Fugitive Investigative Strike Team

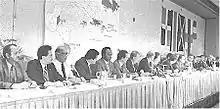
A press conference for FIST VIII

In October 1979, the Attorney General transferred the responsibility of investigating and monitoring certain fugitives from the Federal Bureau of Investigation to the U.S. Marshals Service. 105 U.S. Marshal Deputies were trained as Enforcement Specialists who would oversee investigation and apprehension of fugitives in their respective districts.